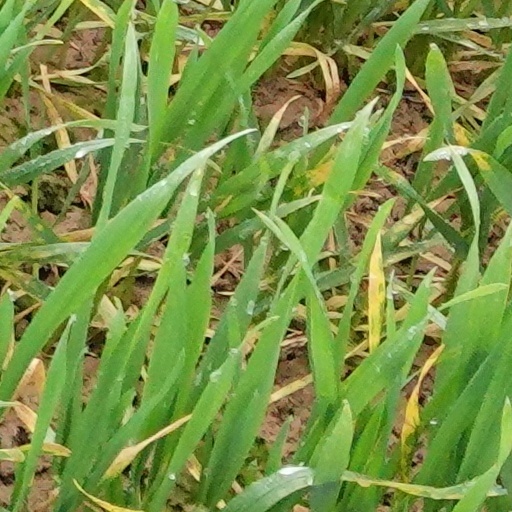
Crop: wheat